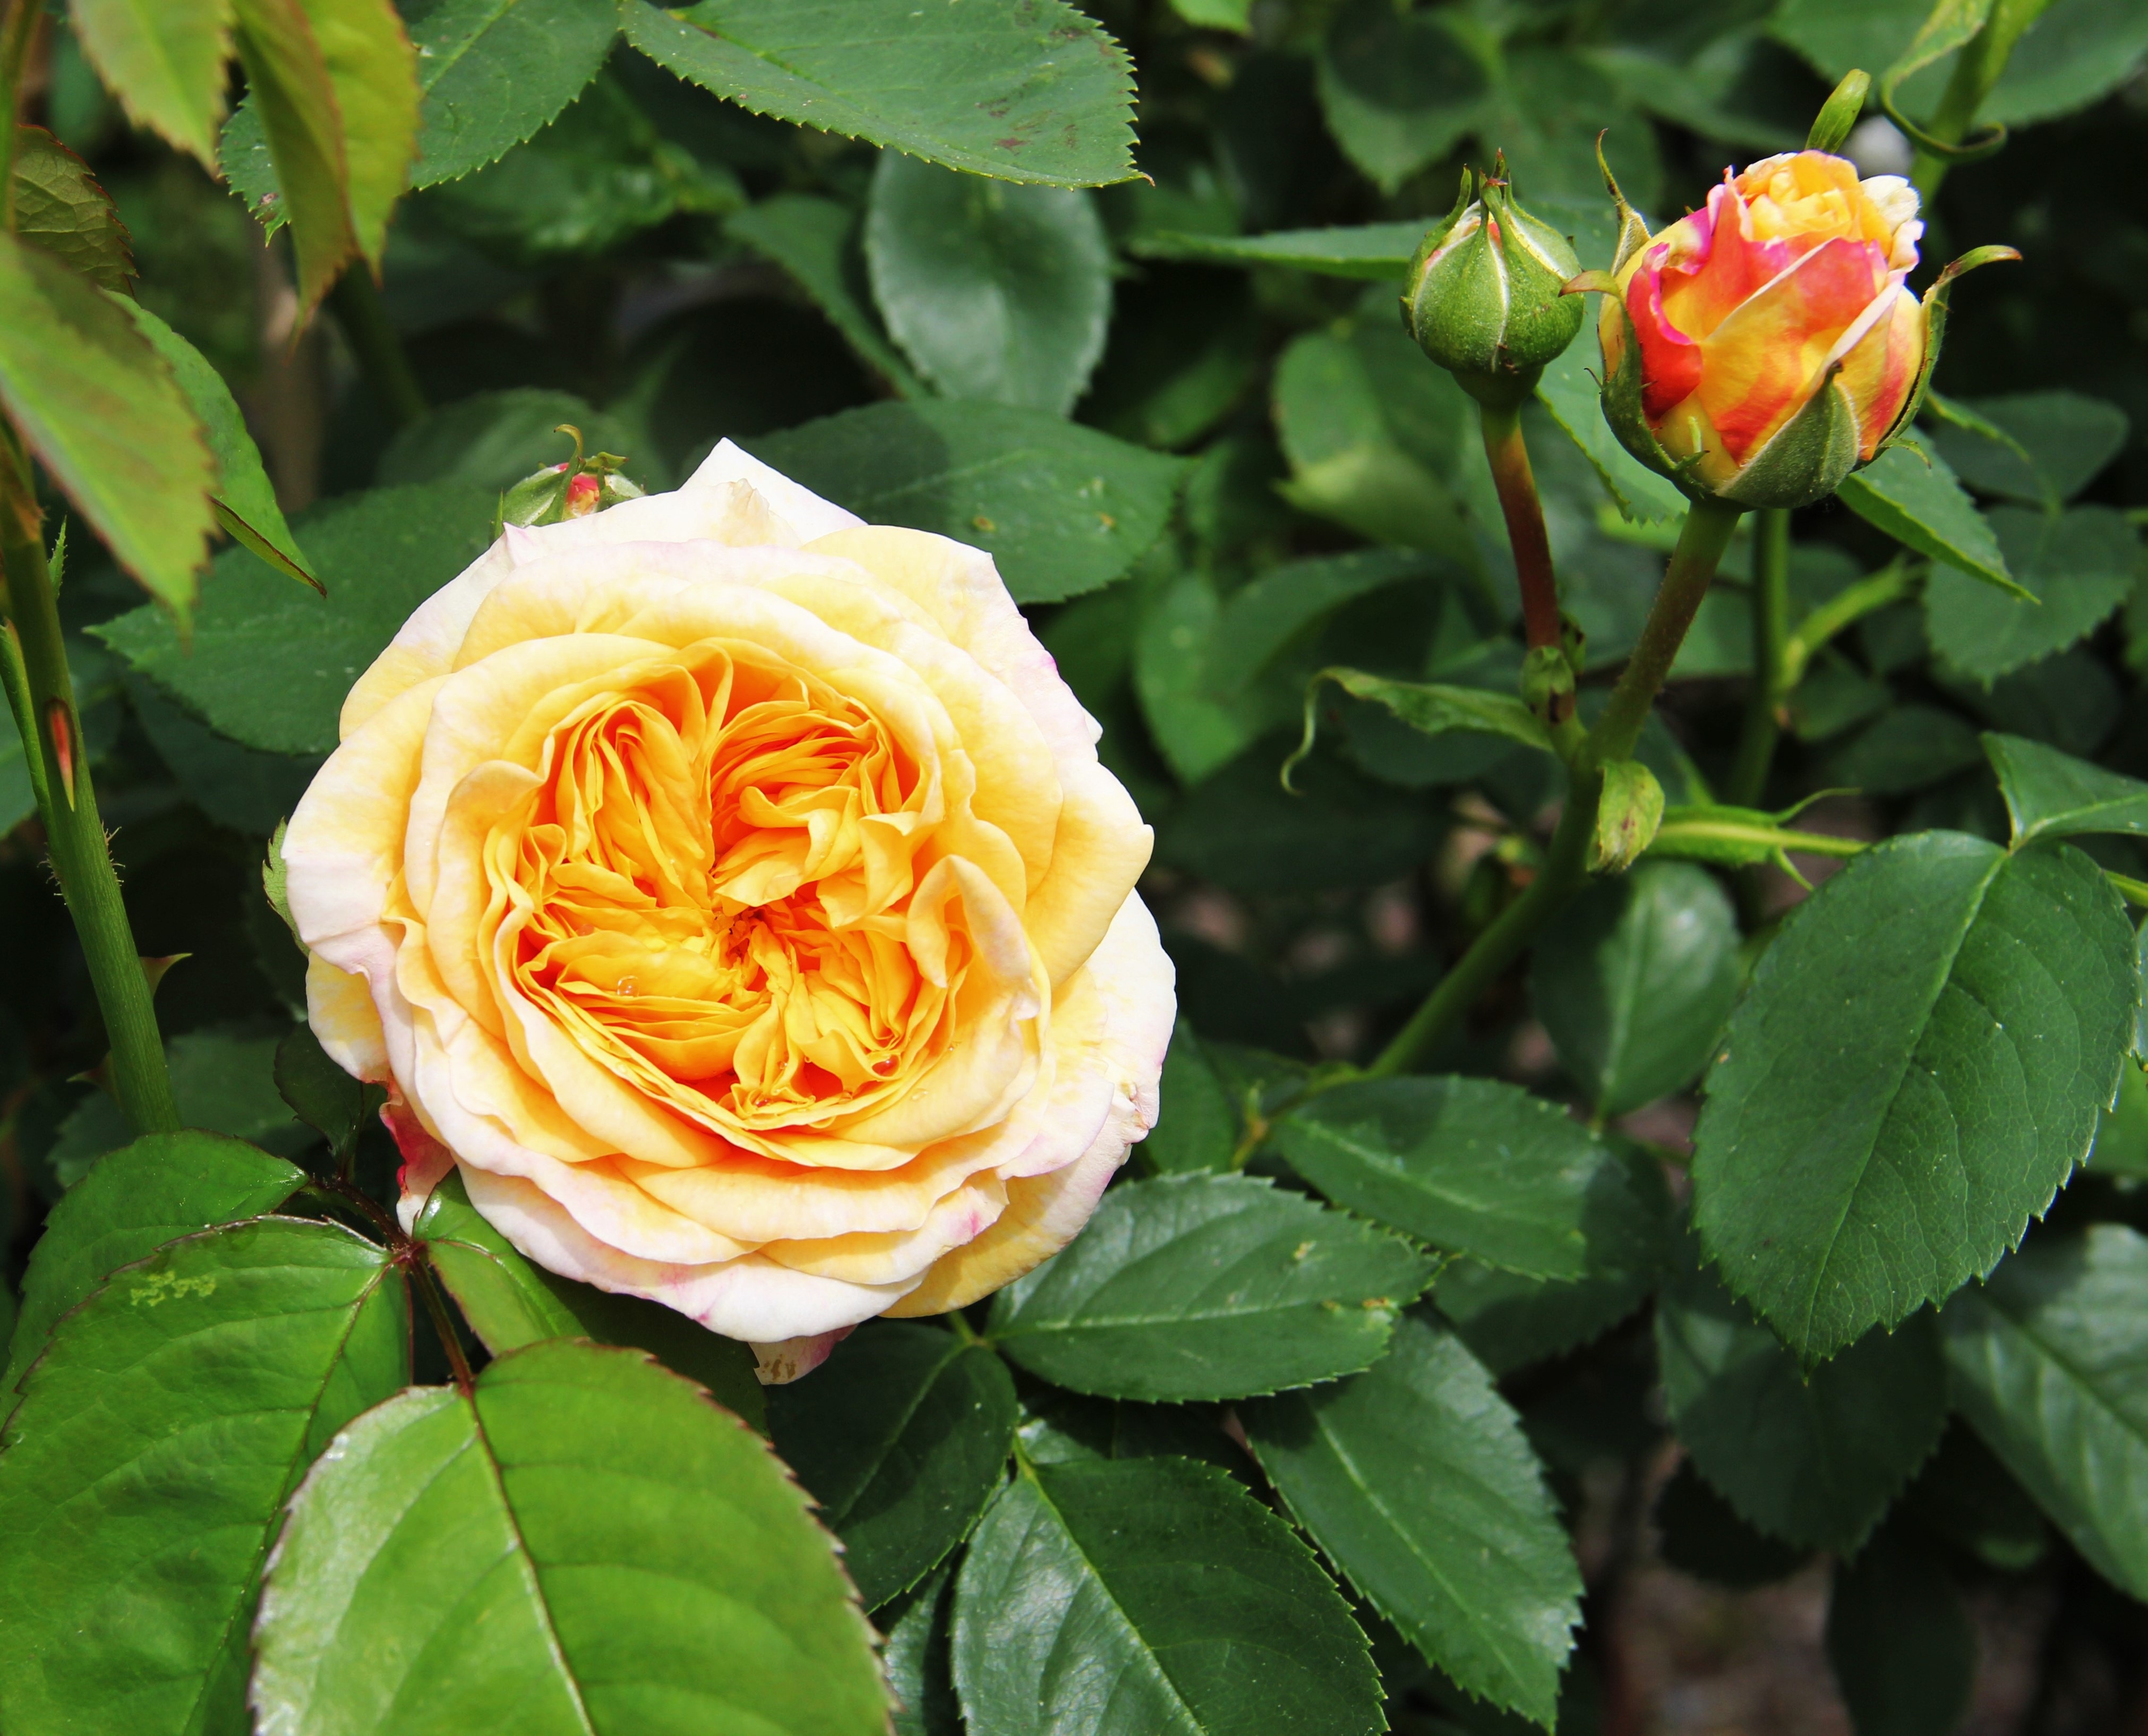
blossom, plant, flower, petal, bloom, summer, rose, botany, yellow, garden, close, flora, cream, petals, shrub, fragrant, floribunda, yellow rose, rose bloom, blossomed, flowering plant, garden roses, rose family, schnittblume, shrub rose, filled rose, bloom and bud, cream colors, land plant, rosa centifolia, rose order, austrian briar